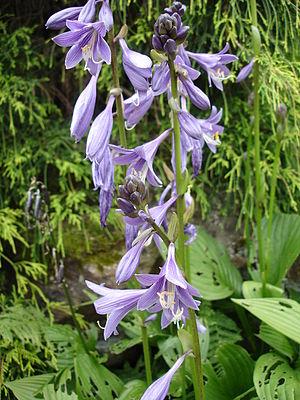
Hosta est un genre de plantes vivaces de la famille des Liliaceae selon la classification classique, et des Asparagaceae selon la classification phylogénétique APG III. Ce genre a parfois été placé également parmi les Agavaceae ou encore les Hyacinthaceae.